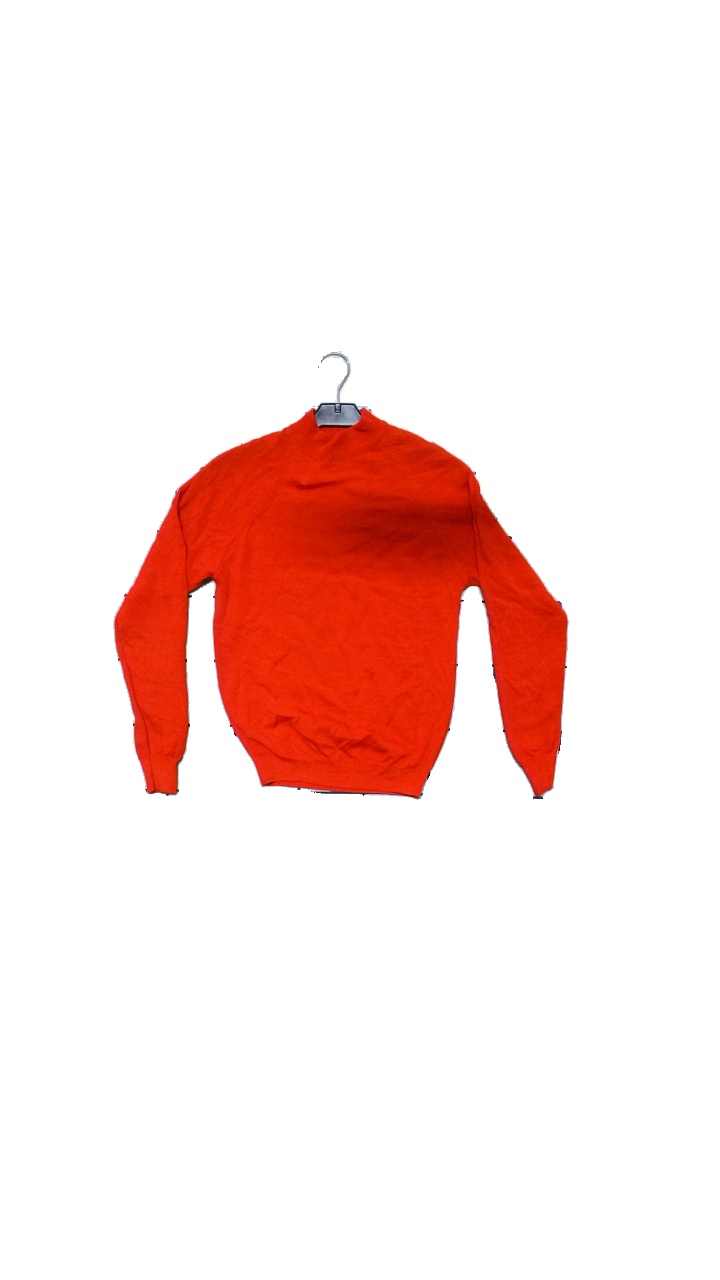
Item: Sweater (Ladies)
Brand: Missing
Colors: Red
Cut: Regular, Tight
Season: All
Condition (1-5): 4
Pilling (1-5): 4
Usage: Reuse
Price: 150-250